Peter Gorschlüter

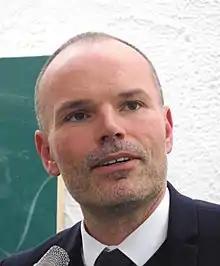

Peter Gorschlüter (born 30 September 1974 in Mainz) is a German art historian and curator. He was deputy director of the Museum für Moderne Kunst in Frankfurt am Main from 2010 to 2018 and has been director of the Museum Folkwang in Essen since July 1, 2018. In 2021 Gorschlüter was awarded an honorary professorship for "Art and the Public" at the Folkwang University of the Arts.